Irugapatru

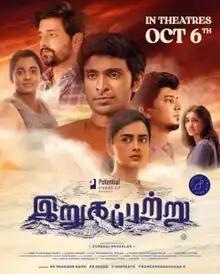
Theatrical release poster

Irugapatru is a 2023 Indian Tamil-language romantic drama film written and directed by Yuvaraj Dhayalan. The film stars Sri, Vikram Prabhu, Shraddha Srinath, Vidharth, Abarnathi, and Saniya Iyappan. It was released theatrically on 6 October 2023, received highly positive reviews from critics and became a box office success.